Debrecen

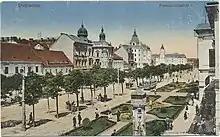
Piac Street in 1910s

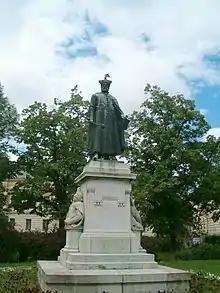
Stephen Bocskay was a Hungarian noble from Transylvania.

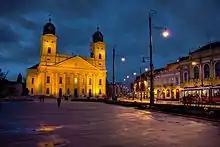
The Great Church

The settlement was established after the Hungarian conquest. Debrecen became more important after some of the small villages of the area (Boldogasszonyfalva, Szentlászlófalva) were deserted due to the Mongol invasion of Europe. It experienced rapid development after the middle of the 13th century.